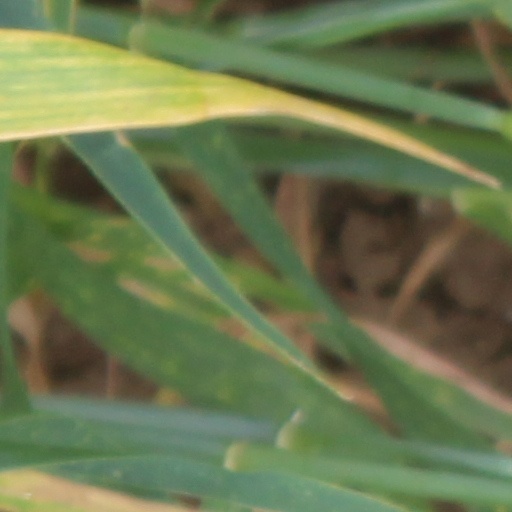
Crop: wheat